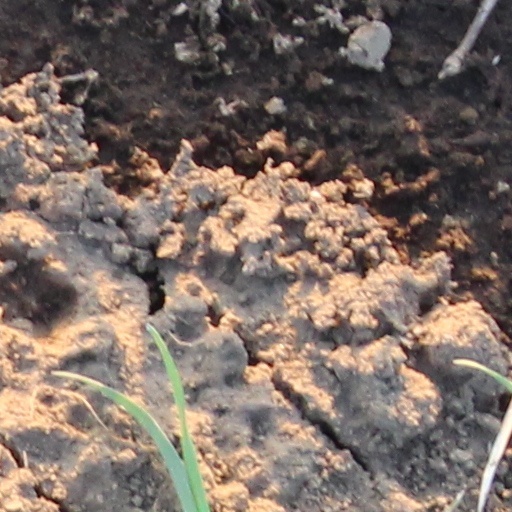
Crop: wheat